Stadio Ennio Tardini

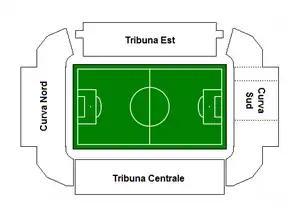

Completed in 1990, the "Tribuna Petitot" is the largest stand and it has three levels internally. The dressing room is housed on the ground floor; the first floor is home to the club's administrative offices, as well as newsrooms, reception rooms and the honours room; and the second floor is used for surveillance and security services control and to house the media. It holds around 8,000 seats, including 348 corporate seats and 148 in the press gallery. The stadium also houses the Emporium, where fans can buy official club merchandise. The club's biggest fans tend to sit in the "Curva Nord" and the opposition's in the "Curva Sud", which were both built in the early 1990s. The area formerly used for away fans alongside the "Settore Ospiti", the "Curva Sud Ospiti", was closed after a fatal fall by a Vicenza fan during a match in 2009, so the home section of the "Curva Sud" currently houses away fans only from the summer of 2011. The "Tribuna Est", whose capacity was reduced in 2006 in anticipation of its expansion, includes the disabled fan area.